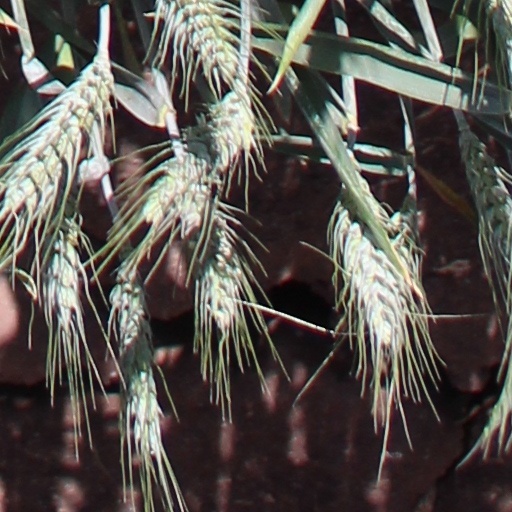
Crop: wheat